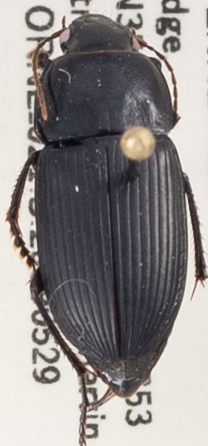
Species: Anisodactylus furvus
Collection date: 2019-05-29
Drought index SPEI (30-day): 0.32
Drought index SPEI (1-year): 2.09
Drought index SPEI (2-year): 2.09